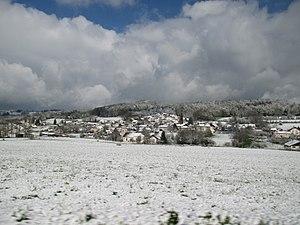
Les Bréseux
Les Bréseux est une commune française située dans le département du Doubs, en région Bourgogne-Franche-Comté.